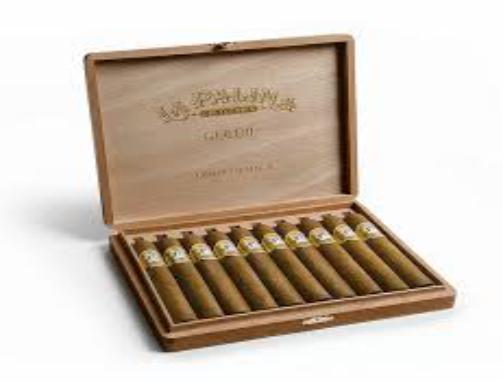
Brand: La Palina
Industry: Necessities